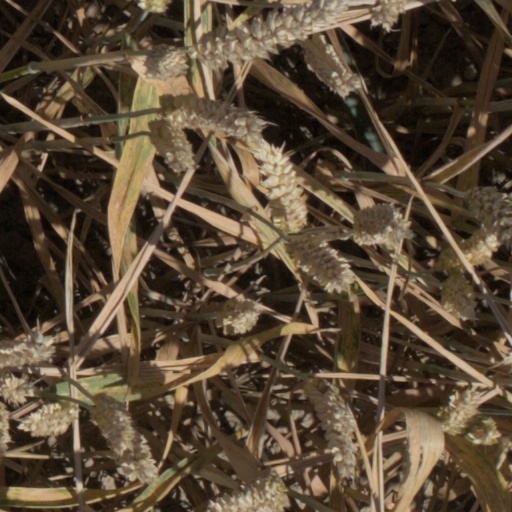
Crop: wheat